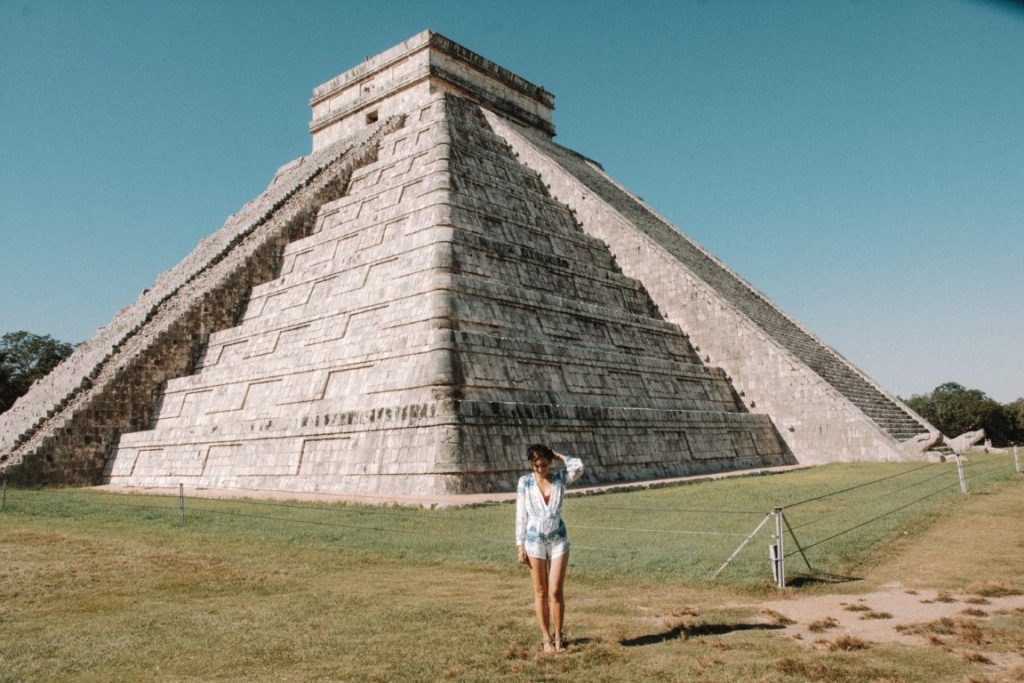
Landmark: Chichen Itza